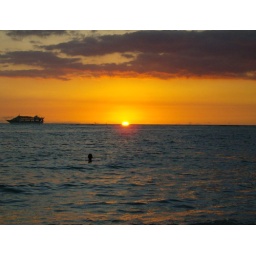
Pretty sunset, with a big-ass cruise ship and some person bobbing in the waves.